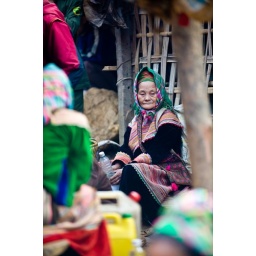
Woman from Flower Hmong hill tribe at Coc Ly market in northwest Vietnam